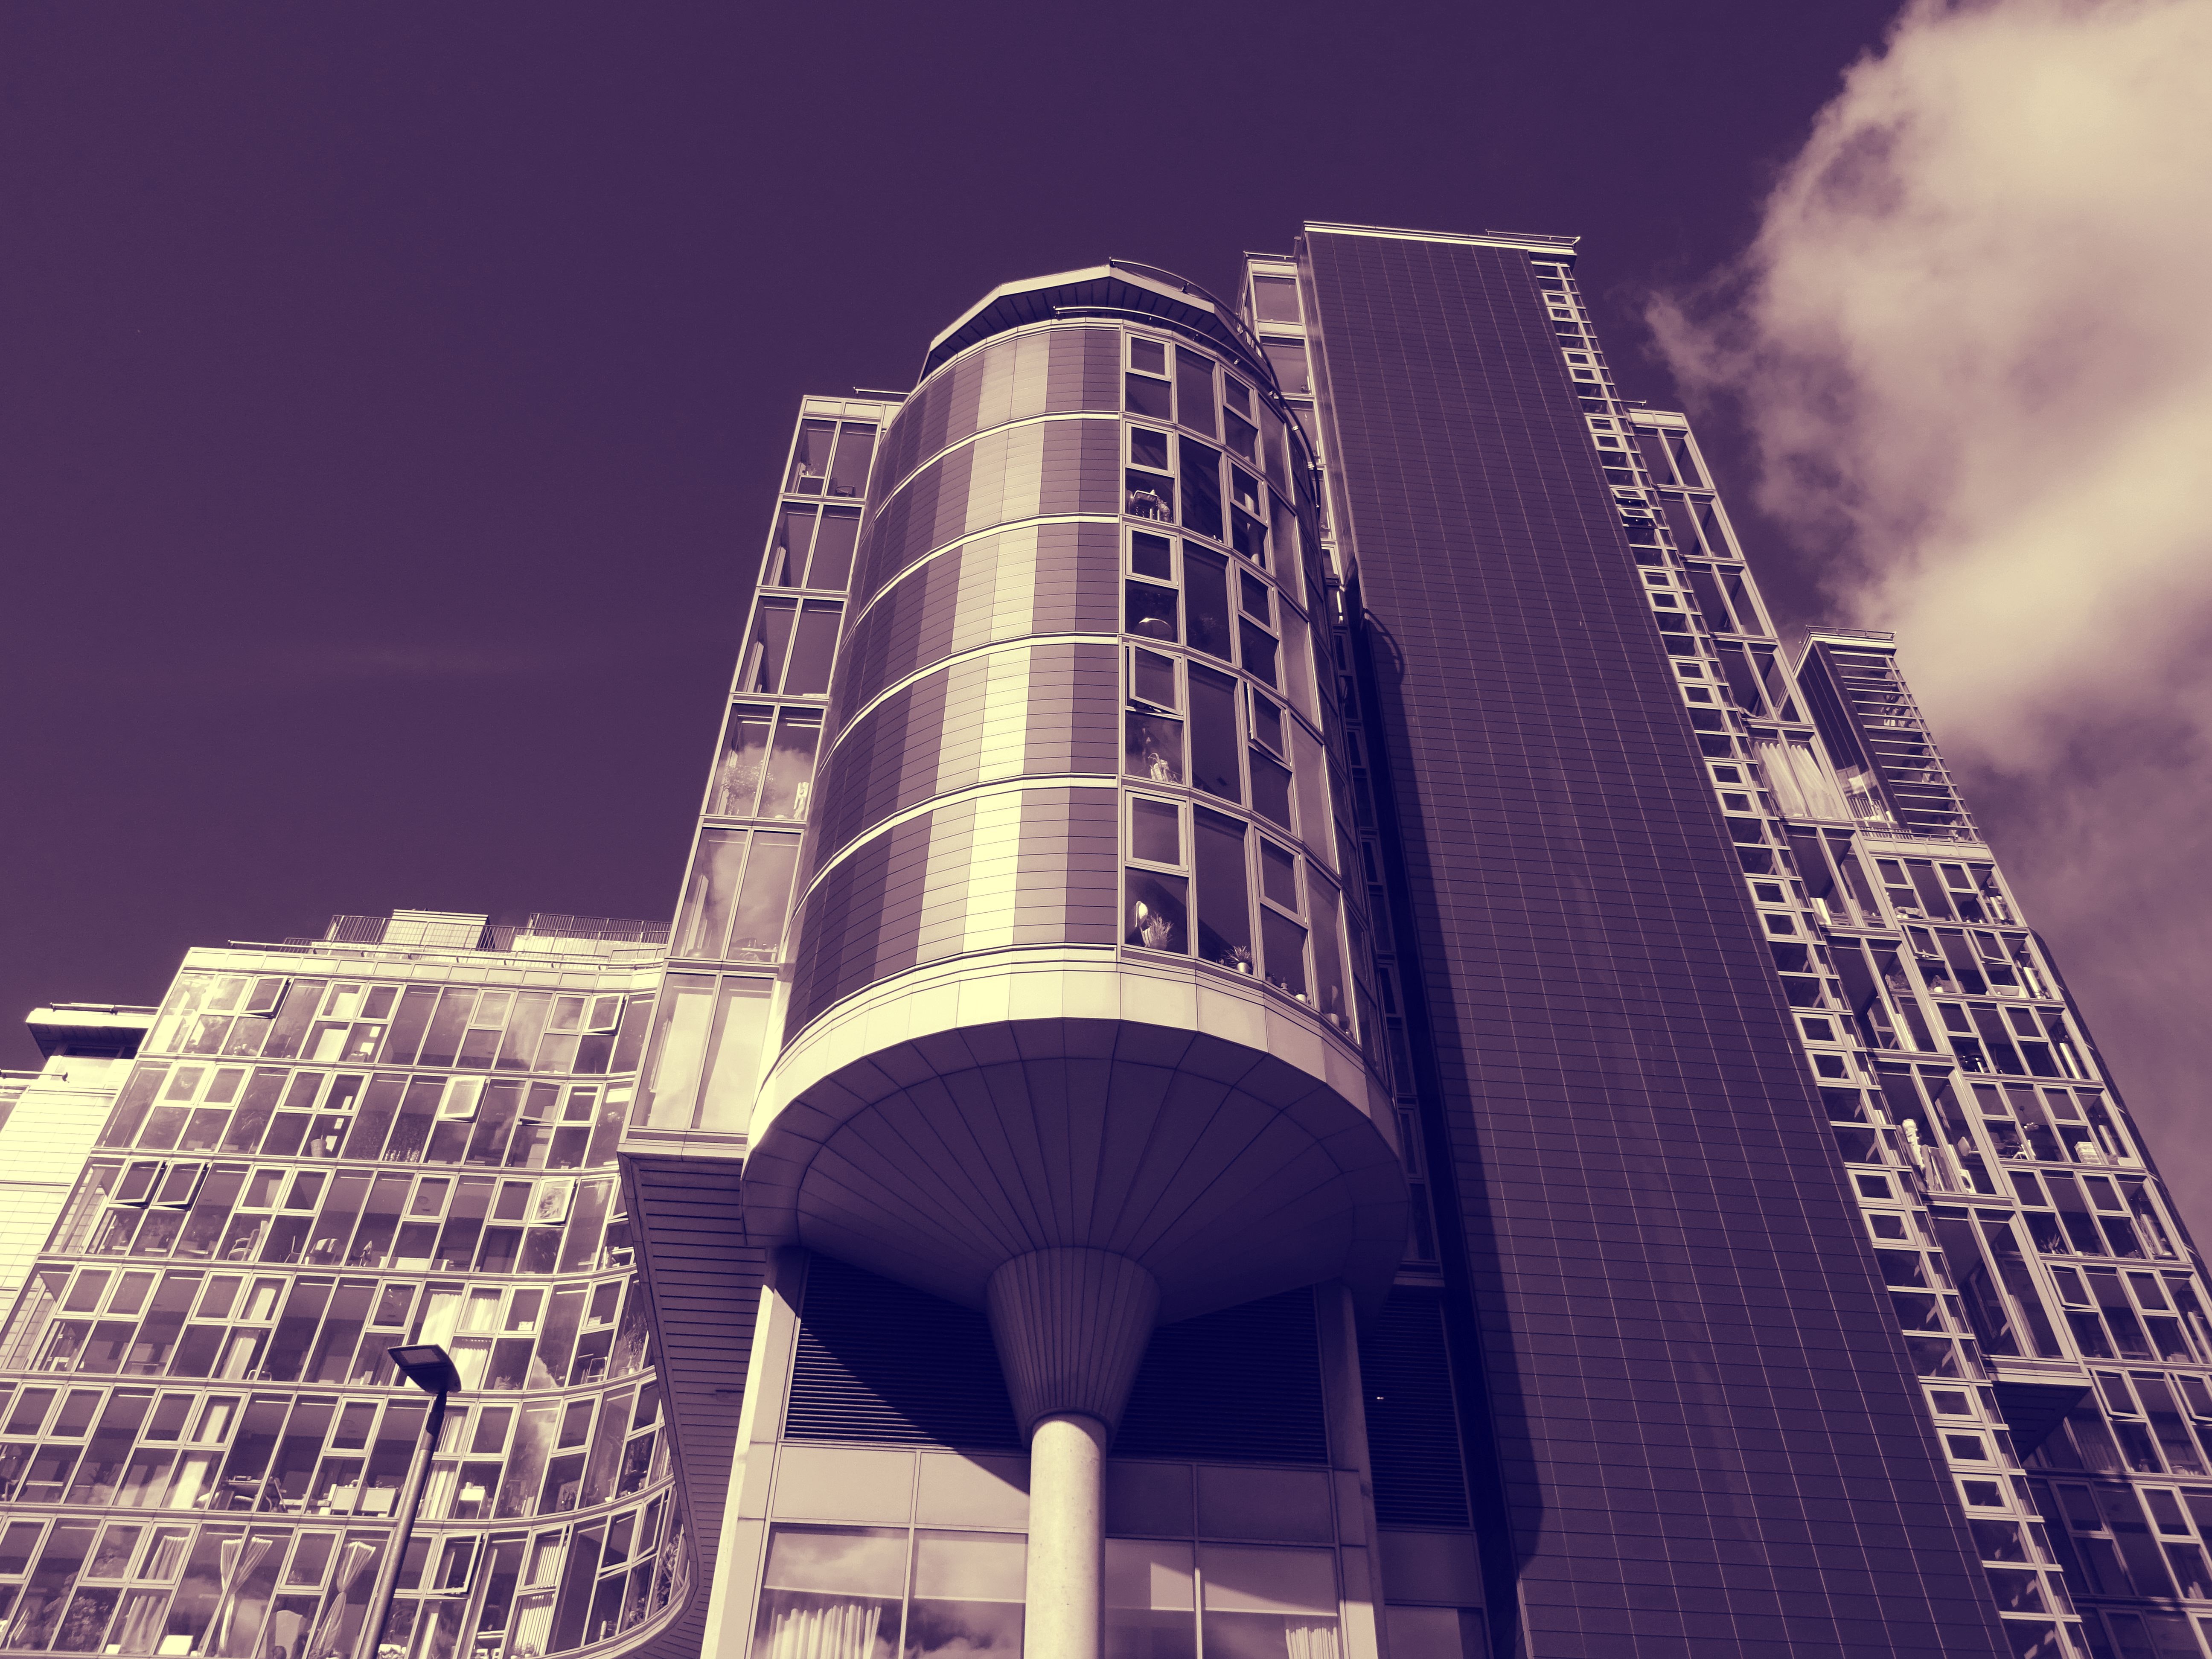
sky, architecture, metropolitan area, landmark, urban area, city, building, metropolis, skyscraper, daytime, tower block, iron, tower, human settlement, night, condominium, commercial building, cloud, downtown, facade, line, mixed use, metal, real estate, tree, corporate headquarters, symmetry, urban design, world, apartment, hotel, square, house, headquarters